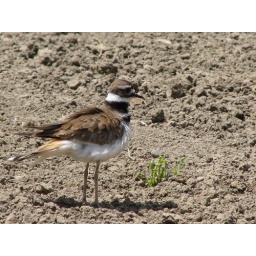
Rare little bird flying around a ranch in Patterson, CA.